Scotcheroos

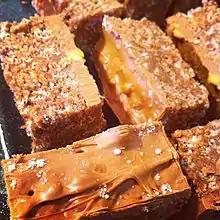

Scotcheroos are dessert bars made with chocolate, butterscotch, peanut butter, and Rice Krispies. The recipe was originally printed on Rice Krispies box in the mid-1960s. They are popular in the Midwestern United States, especially Nebraska, Minnesota, Wisconsin, Iowa, South Dakota and North Dakota.